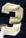
Number: 3